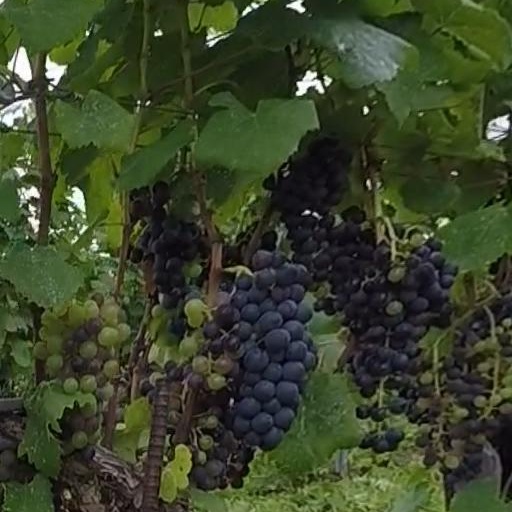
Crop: grape